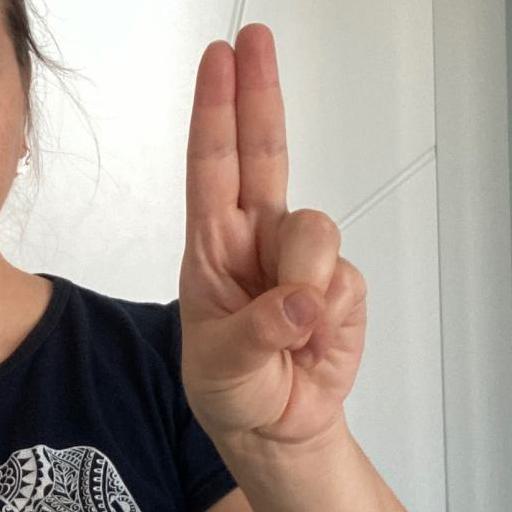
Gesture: two_up